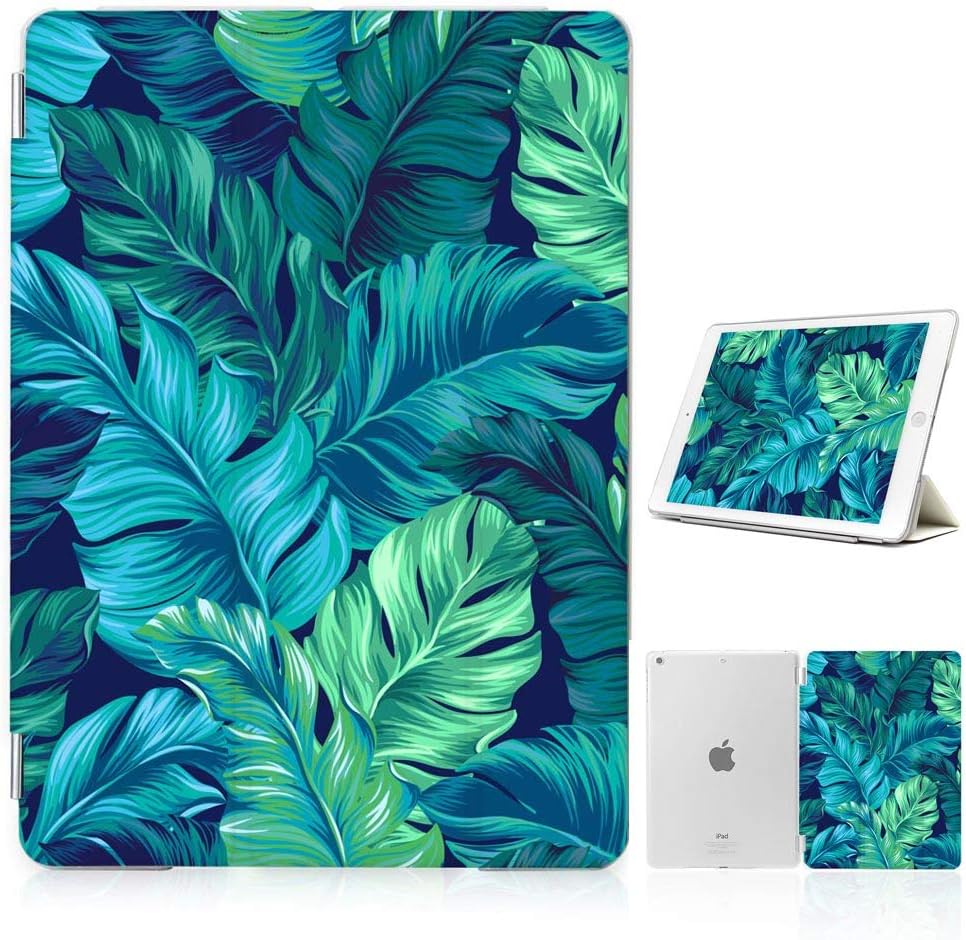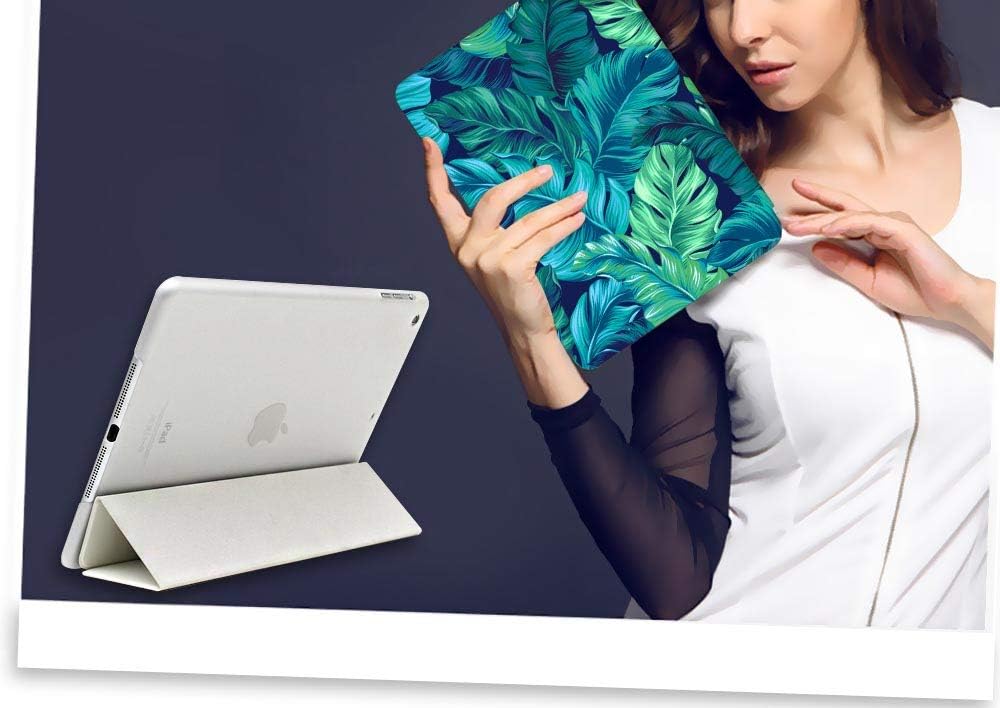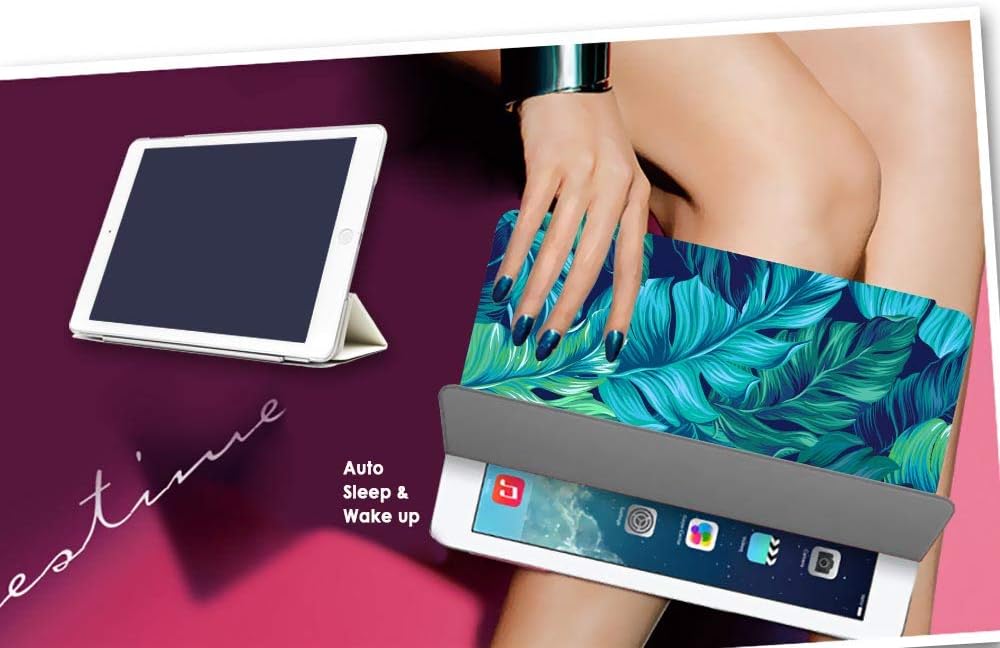
for iPad Mini 5, iPad Mini 4, Designed Smart Case Cover, SMART40120 Tropical Palm Monstera 40120
Category: Cell Phones & Accessories
Thank you for looking at our product. It's a fold-able smart cover with a semi-transparent bottom case. All the picture on the phone covers are digital printed.
Features: Designed for iPad Mini 4 5 | Please double check the iPad model before you purchase, it won't fit earlier or later version | Brand New & Quality Smart TOP cover with bottm case as well | Light-weight, elegant Looking with special HD printing | Professional and Honest Australian Seller